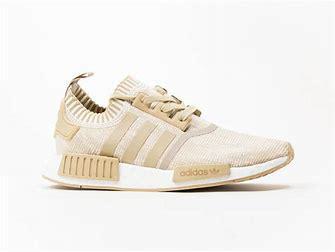
Brand: Adidas
Model: NMD_R1 Pk